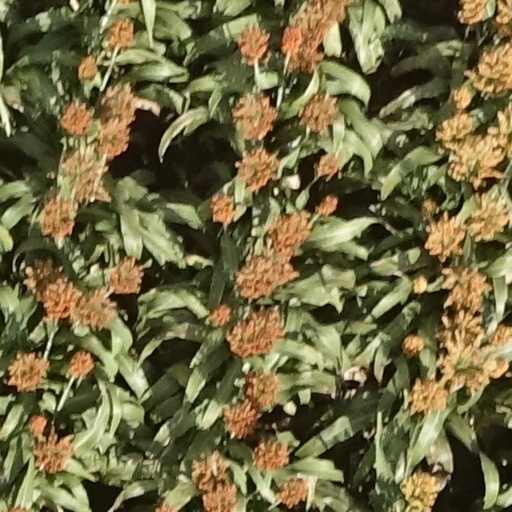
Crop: sorghum